Pleasant Prospect

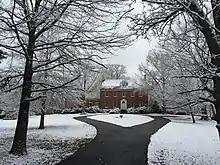
Pleasant Prospect, Winter 2016

The architectural design and unique features of the house were documented in the permanent collection of the Historic American Buildings Survey (HABS) at the Library of Congress in 1936 and again in 1983. This documentation notes: "Pleasant Prospect reflects the wealth and elegance of the upper class of planters in Prince George's County during the late 18th and early 19th century. The house was unusually large and well appointed for its time, with a large hall or passage, formal parlor, separate dining room and a library in the main block of the first floor."